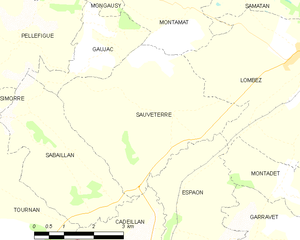
Sauveterre